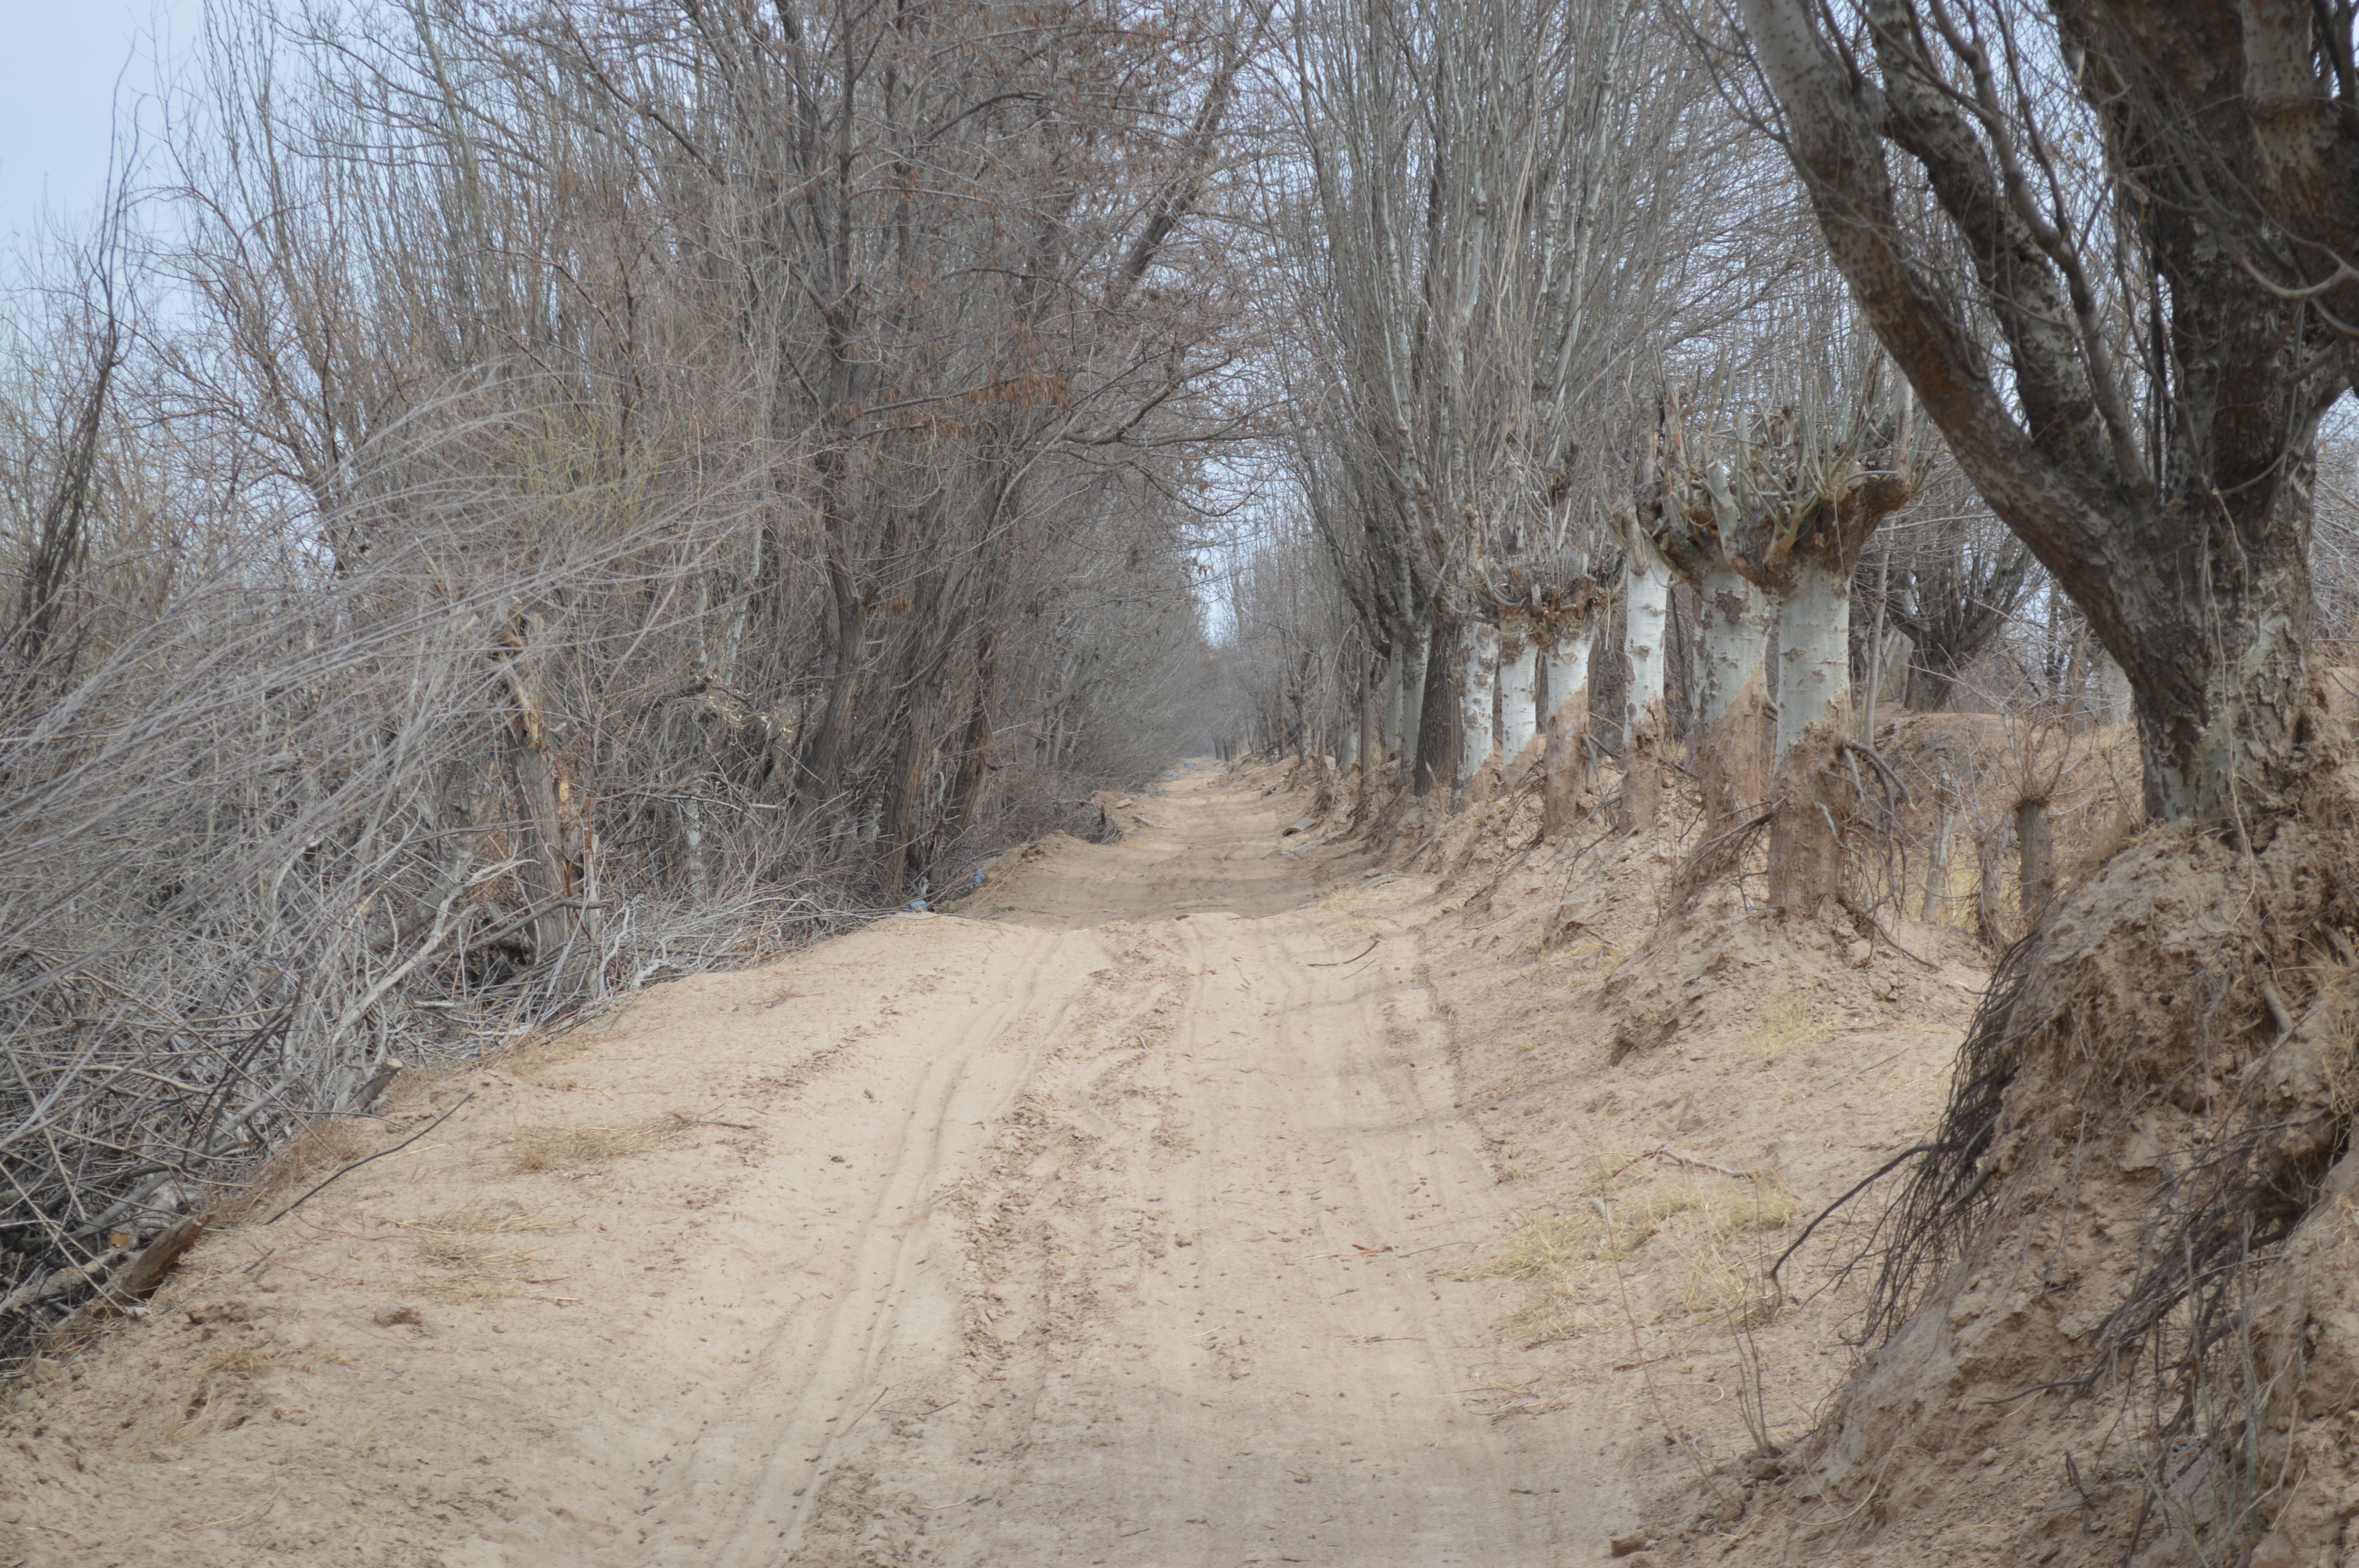
landscape, tree, wilderness, snow, winter, road, trail, weather, soil, ridge, geology, infrastructure, views, geological phenomenon